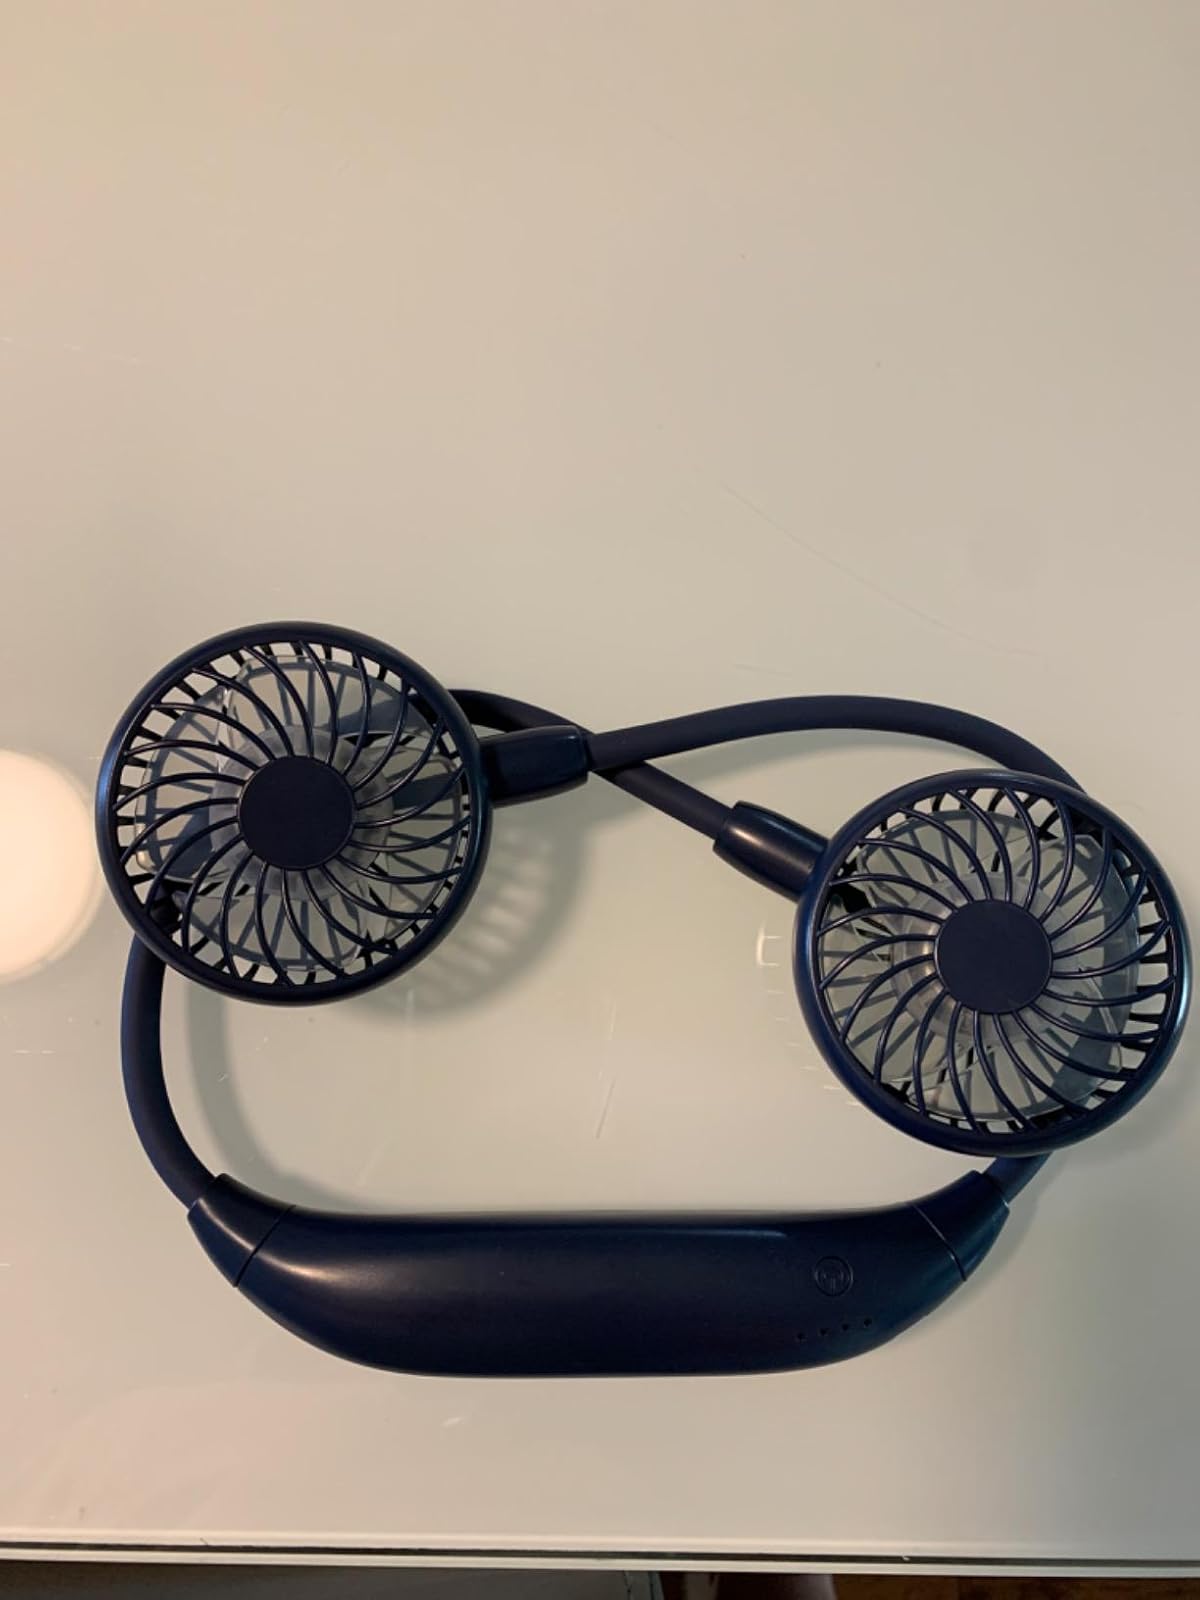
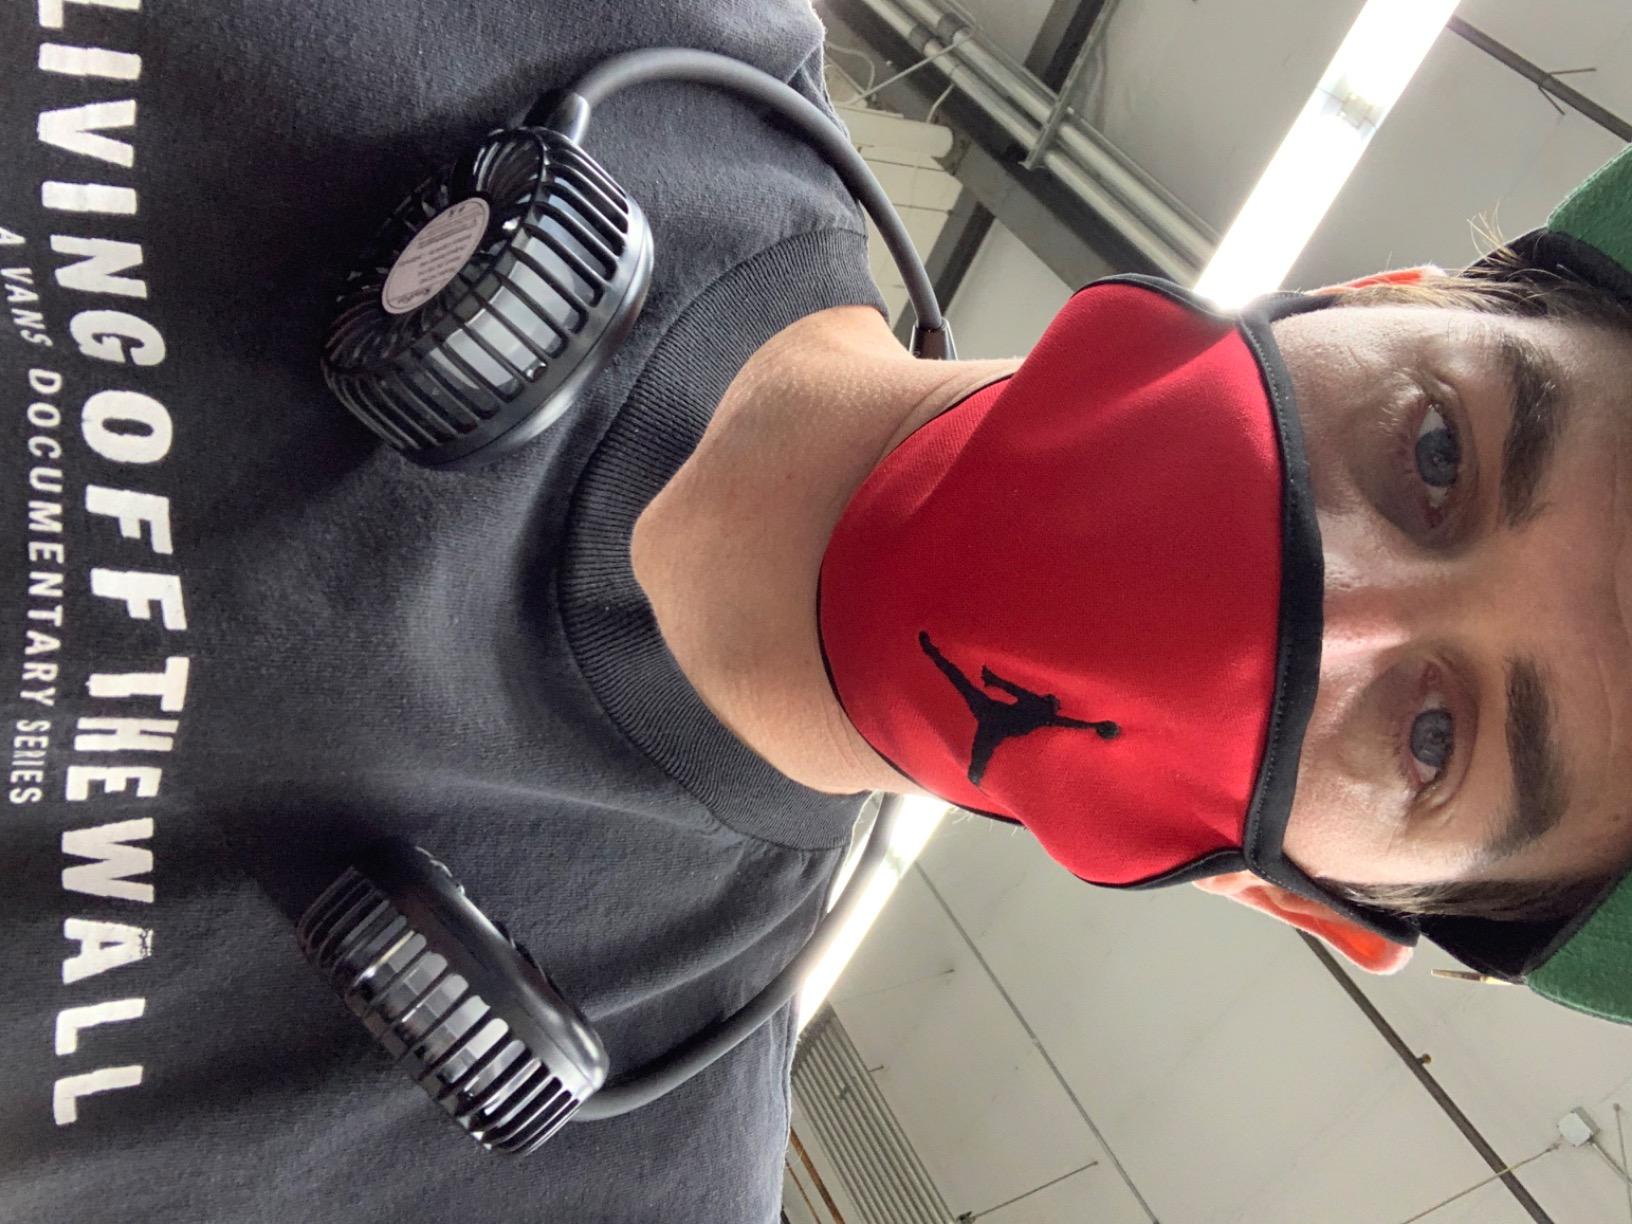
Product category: fan
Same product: no